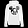
Label: Pullover